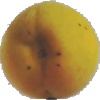
Label: Peach 2